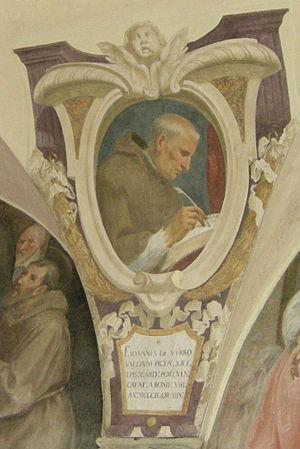
Giovanni Minio da Morrovalle est un cardinal italien du XIVᵉ siècle. Il est membre de l'ordre des franciscains.